Dislocated shoulder

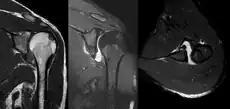
MRI of shoulder after dislocation with Hill-Sachs lesion and labral Bankart's lesion.

Shoulder reduction may be accomplished with a number of techniques including traction-countertraction, external rotation, scapular manipulation, Stimson technique, Cunningham technique, or Milch technique. Pain can be managed during the procedures either by procedural sedation and analgesia or injected lidocaine into the shoulder joint. Injecting lidocaine into the joint may be less expensive and faster. If a shoulder cannot be relocated in the emergency room, relocation in the operating room may be required. This situation occurs in about 7% of cases.